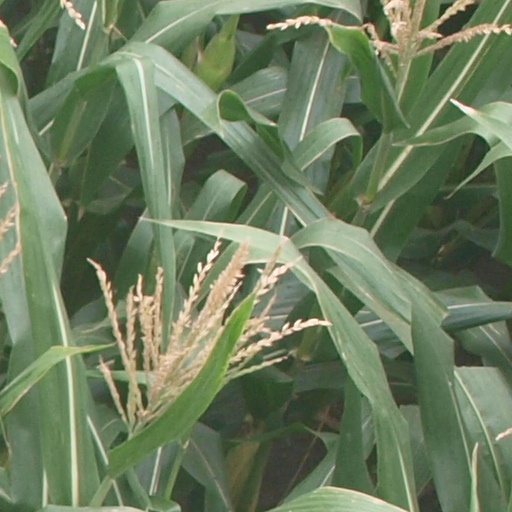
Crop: maize; corn